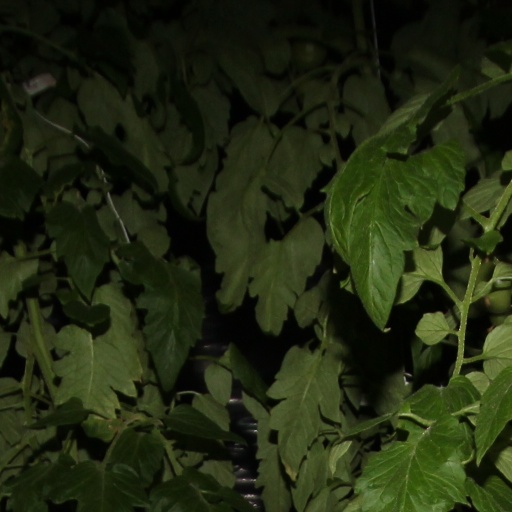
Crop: tomato